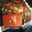
Label: streetcar